Kam Air Flight 904

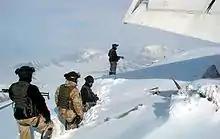
Soldiers at the crash site next to the vertical stabilizer of the aircraft in the upper right corner

Kam Air Flight 904 was a scheduled passenger domestic flight from Herat Airfield in Herat to Kabul International Airport in Afghanistan's capital Kabul. On 3 February 2005 the aircraft crashed in mountainous terrain killing all 97 passengers and 8 crew on board.